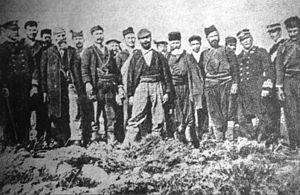
Elefthérios Kyriákou Venizélos, né le 11 août 1864 à Mourniés, en Crète, et décédé le 18 mars 1936 à Paris, en France, est un homme politique grec, considéré, dès 1921, comme le « fondateur de la Grèce moderne ».
La révolte crétoise de 1897-1898 est une insurrection du peuple crétois contre l'occupation ottomane de l'île. Cette insurrection s'inscrit dans un mouvement plus large de volonté d'indépendance du peuple crétois vis-à-vis de l'Empire ottoman qui possède l'île depuis le milieu du XVIIᵉ siècle. Ce conflit est marqué par la fin de l'occupation ottomane de l'île et par la fondation d'une Crète autonome sous l'autorité du prince Georges de Grèce.